Khorloogiin Choibalsan

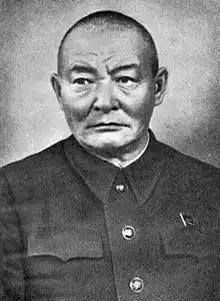
Choibalsan in the 1940s

Khorloogiin Choibalsan (8 February 1895 – 26 January 1952) was a Mongolian politician who served as the leader of the Mongolian People's Republic as the chairman of the Council of Ministers (premier) from 1939 until his death in 1952. He was also the commander-in-chief of the Mongolian People's Army from 1937, and the chairman of the Presidium of the State Little Khural (head of state) from 1929 to 1930. His rule was maintained by a repressive state and cult of personality. Choibalsan led a dictatorship and organized Stalinist purges in Mongolia between 1937 and 1939 as head of the Ministry of Internal Affairs.